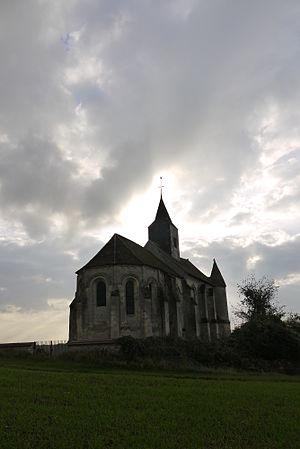
Église Saint-Martin de Marizy-Saint-Mard
L'église Saint-Martin est une église située à Marizy-Saint-Mard, en France.